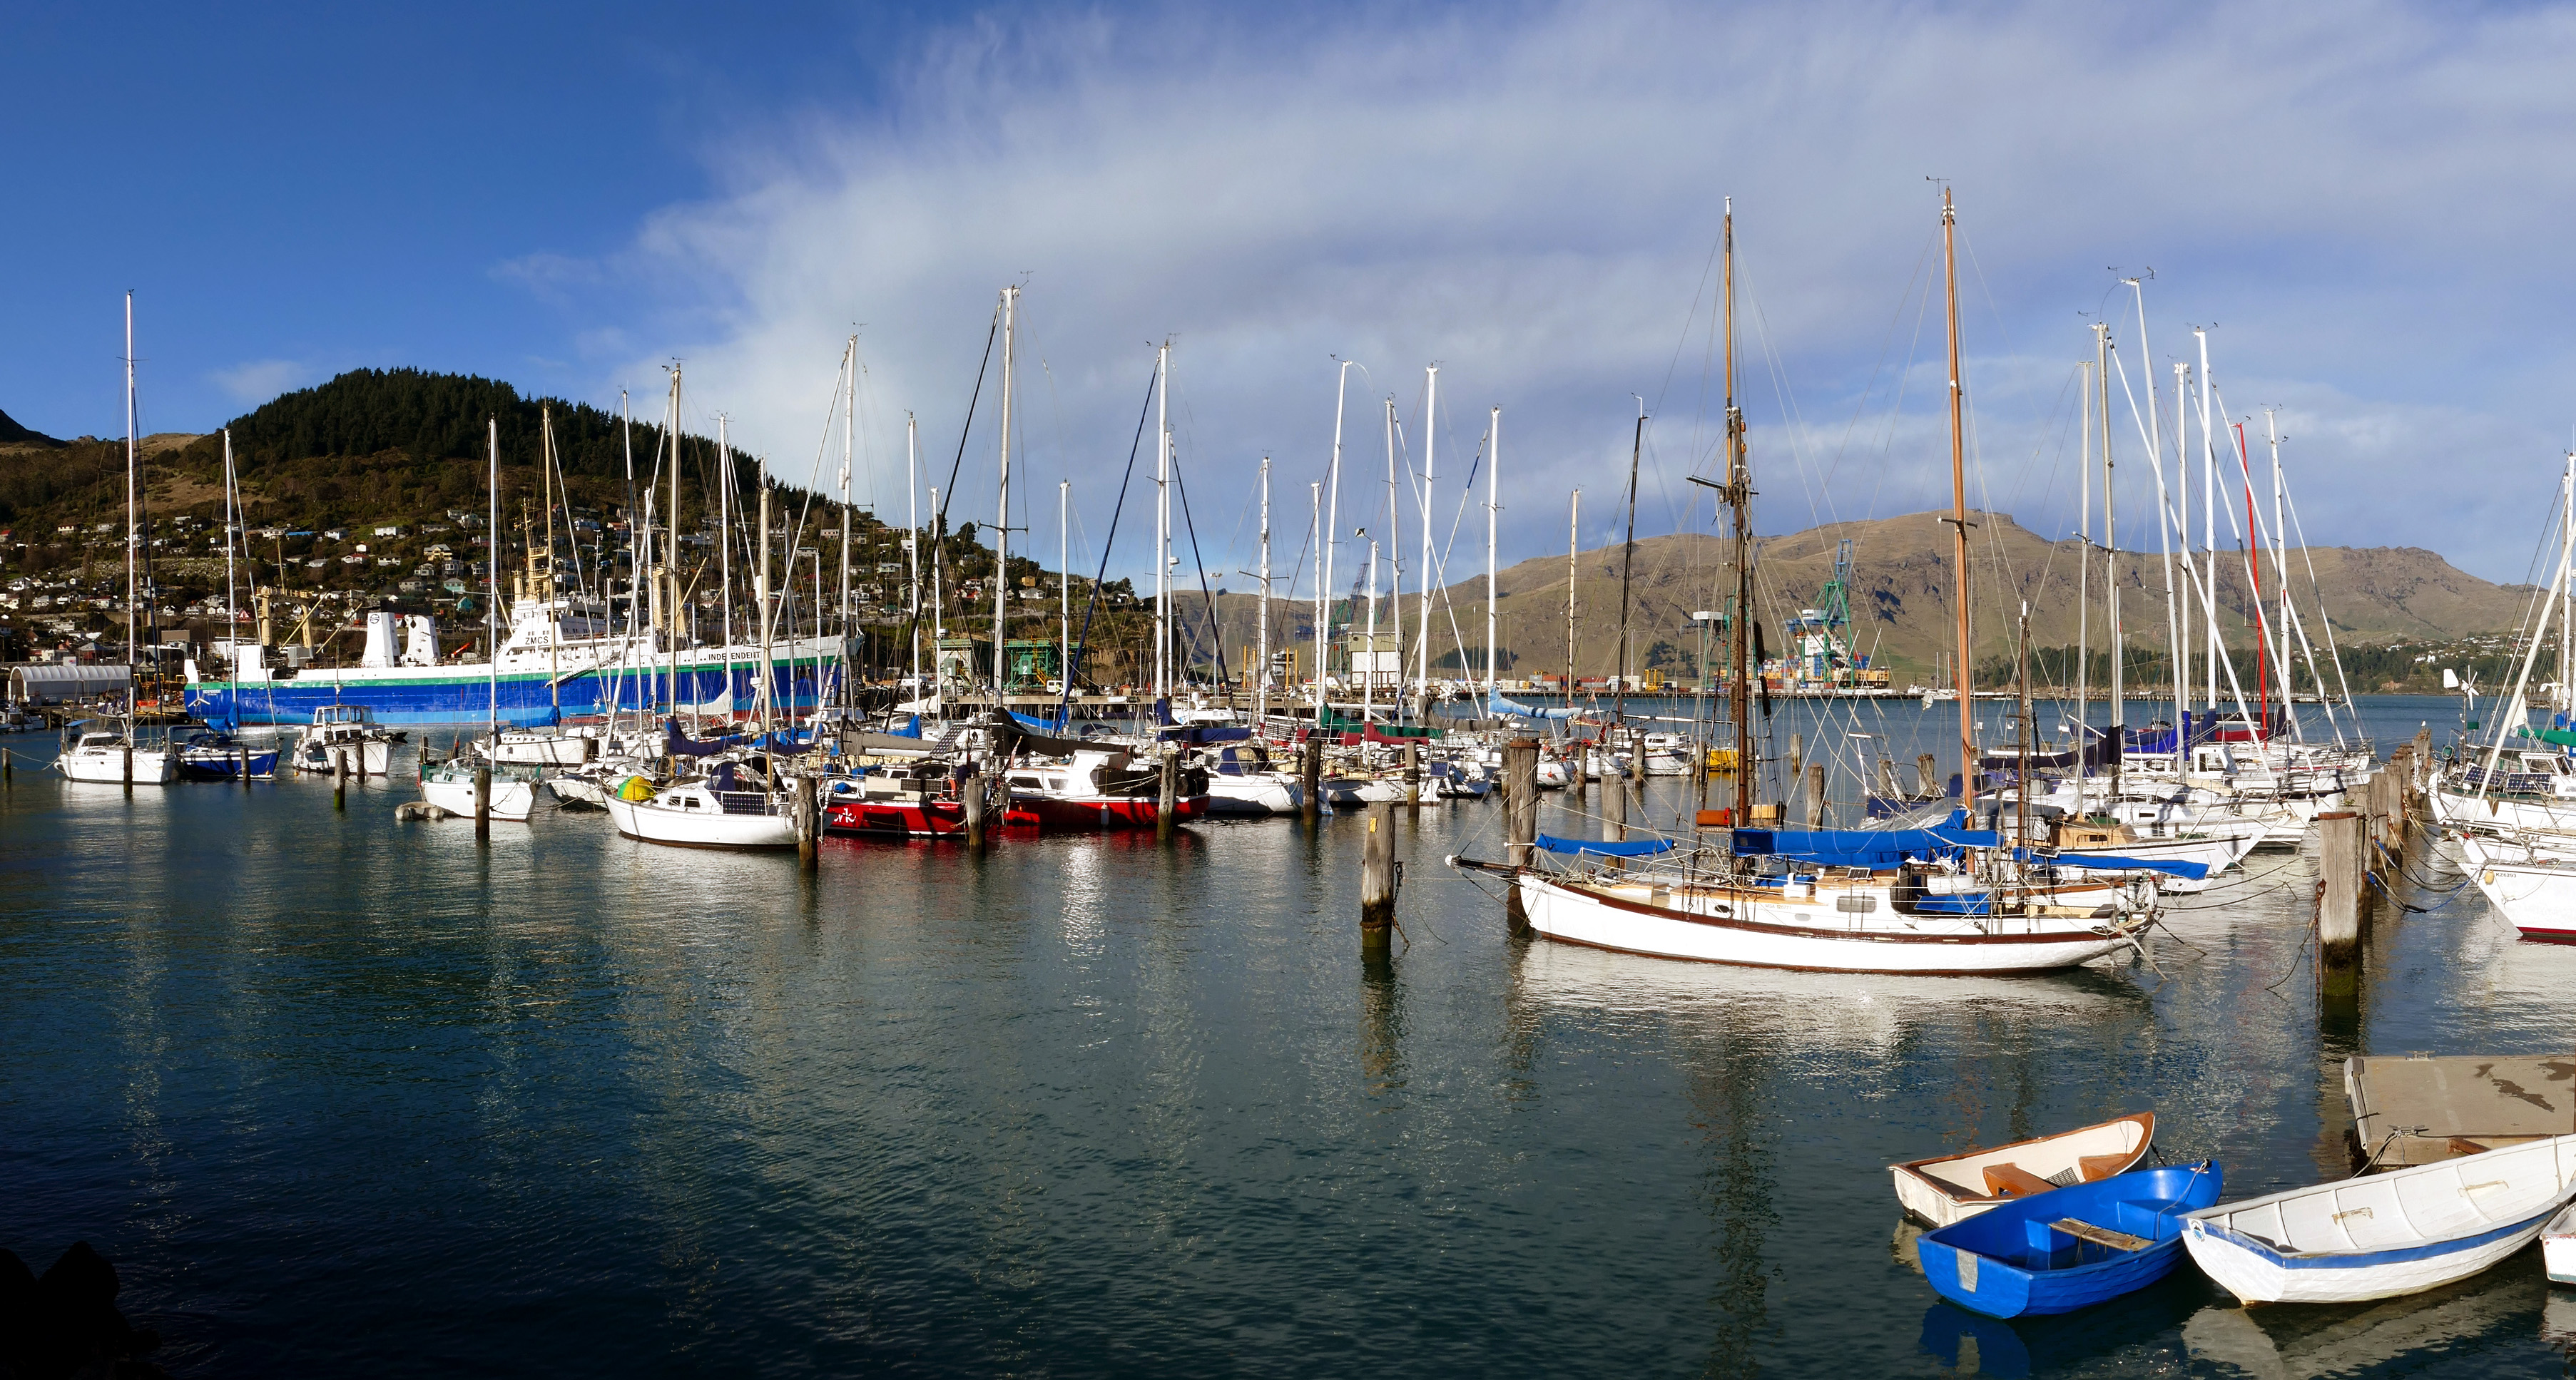
sea, coast, dock, mooring, boat, vehicle, bay, harbor, harbour, marina, port, ships, marine, channel, vessels, lumixfz1000, marinaportoflyttleton, watercraft